Enchenberg

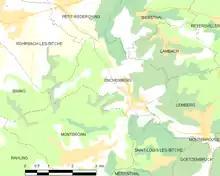
Enchenberg's municipal territory

Located east of the Moselle department, the village is part of the Pays de Bitche. It is located south-west of Bitche, the county's chief town, south-east of Sarreguemines, the arrondissement's subprefecture, about east of Metz, the department's prefecture and about north-west of Strasbourg, the region's prefecture. Neighboring communes include Bining and Rohrbach-lès-Bitche to the west, Petit-Réderching, Siersthal and Lambach to the north, Lemberg to the east, and Montbronn and Saint-Louis-lès-Bitche to the south.